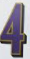
Number: 4